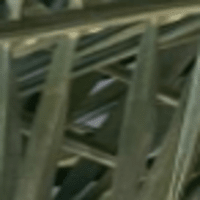
Label: Healthy sample